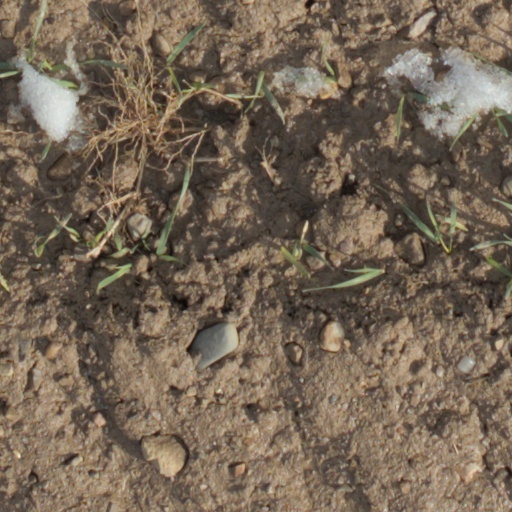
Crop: wheat